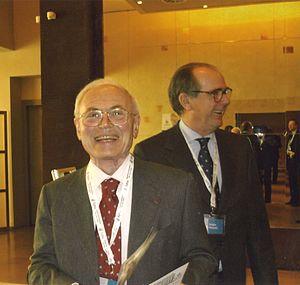
Luigi Nocivelli est un entrepreneur et un dirigeant d’entreprise italien. De 1988 à 2002, il a été membre du conseil d’administration de la Banca Lombarda.